Wetterstein Formation

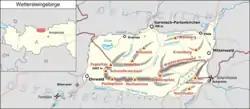
Map of the Wetterstein

The Wetterstein Formation is named after the Wetterstein Mountains in southern Germany and northwestern Austria.